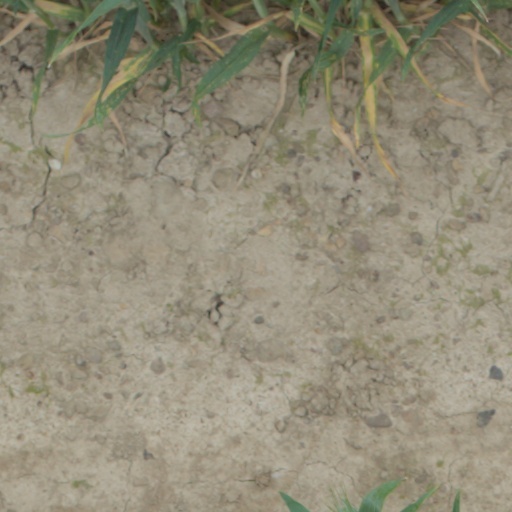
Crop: wheat